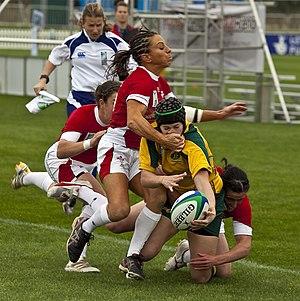
Nicole Beck est une joueuse australienne de rugby à sept née le 28 mai 1988 à Bulli. Elle a remporté avec l'équipe d'Australie le tournoi féminin des Jeux olympiques d'été de 2016 à Rio de Janeiro.